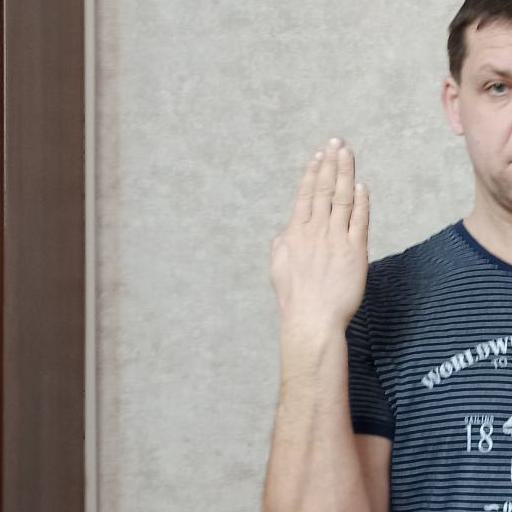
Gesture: stop_inverted